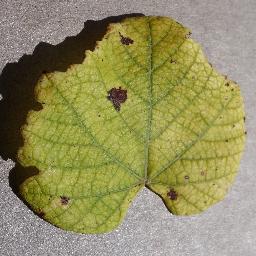
Label: Grape___Leaf_blight_(Isariopsis_Leaf_Spot)